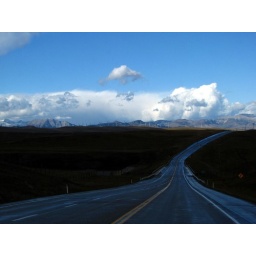
Down the road and over the hill